Gyumri

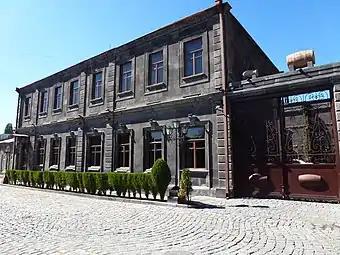
The old brewery in Gyumri, opened in 1898

In 1865, an amateur theatre group in Gyumri performed H. Karinyan's "Shushanik". In 1912, Gyumri was home to the first opera show ever staged in Armenia, when composer Armen Tigranian presented Anoush to the public in Alexandropol. In 1923, the first Armenian opera theatre was opened in Gyumri (where the first ballet performance in Armenia took place in 1924), while the Vardan Ajemian State Drama Theatre was founded in 1928. Prominent directors Ruben Simonov and Vardan Ajemian, actors Mher Mkrtchyan, Azat Sherents and Varduhi Varderesyan worked in theatre. The theatre's new building was opened in 1972. The artistic director is Nikolay Tsaturyan. Gyumri is known for its 19th-century architecture and urban constructions.